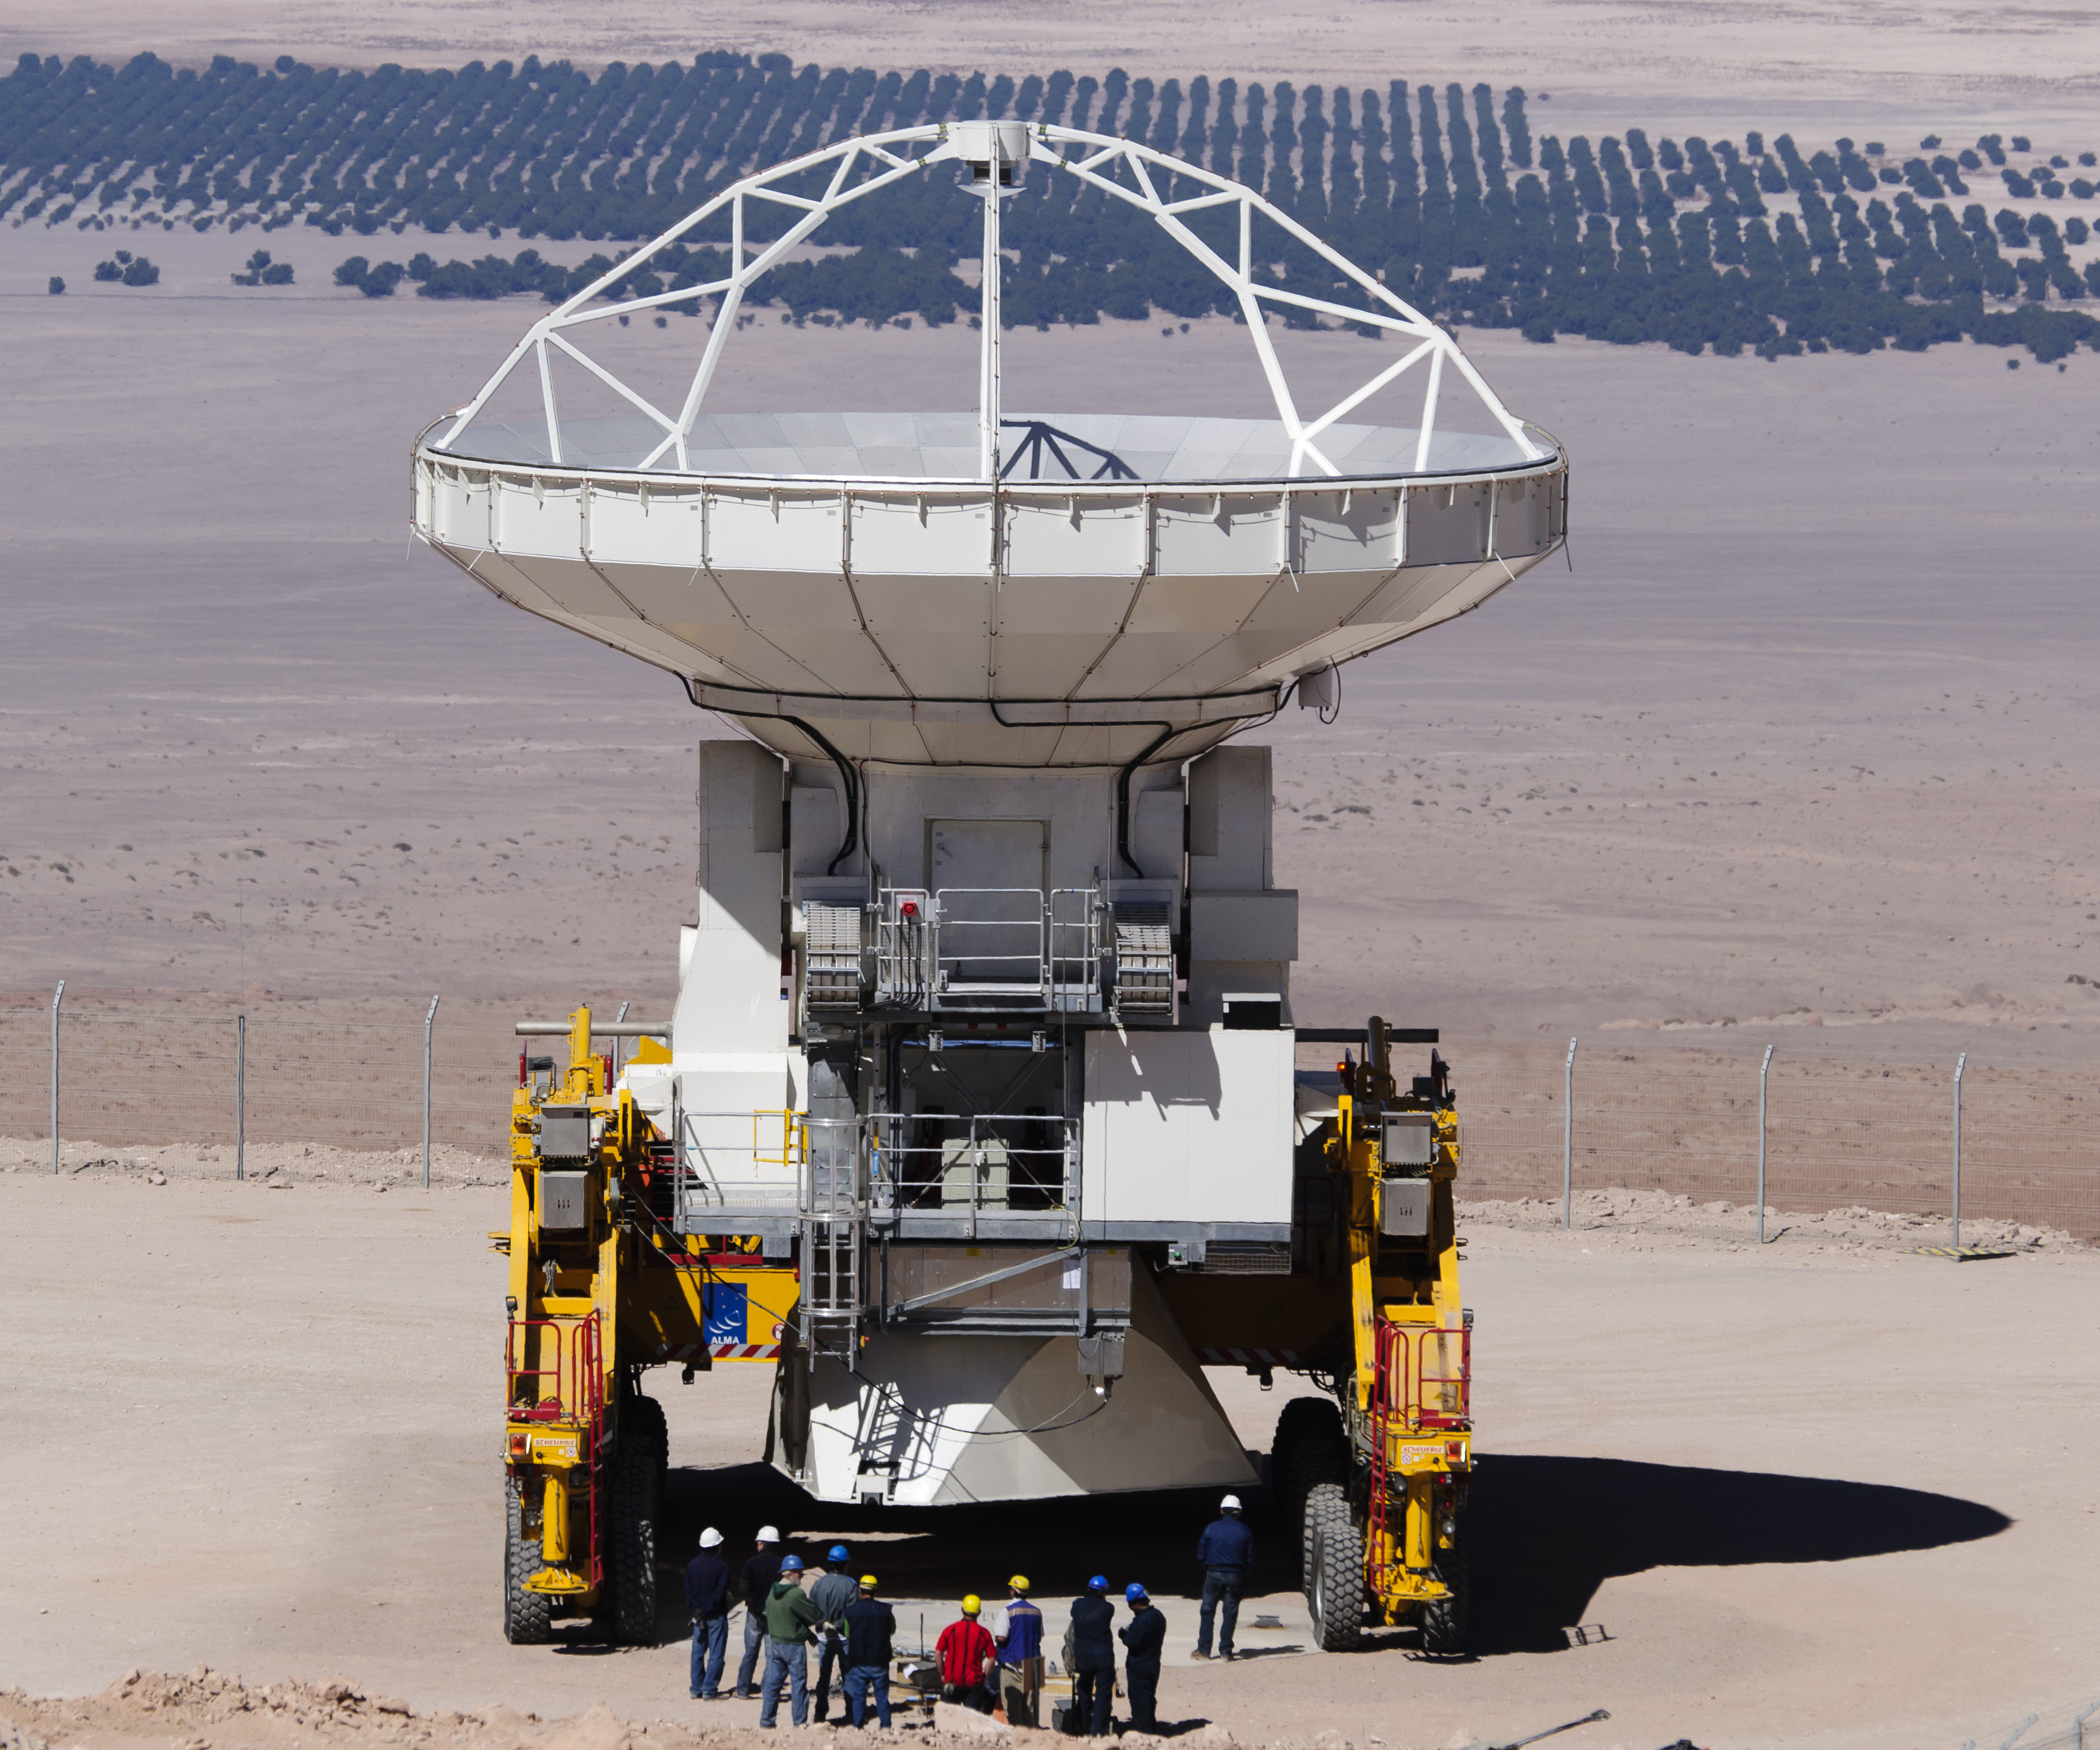
transport, vehicle, nikon, toy, chile, eso, sanpedrodeatacama, d300, osf, construction equipment